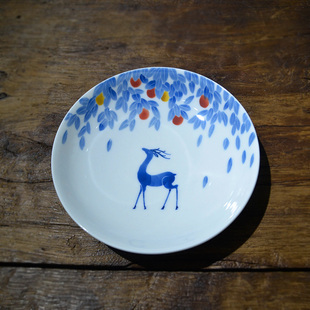
Label: trash